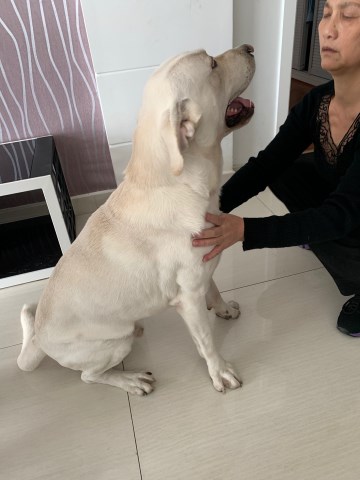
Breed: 3580-n000122-Labrador_retriever